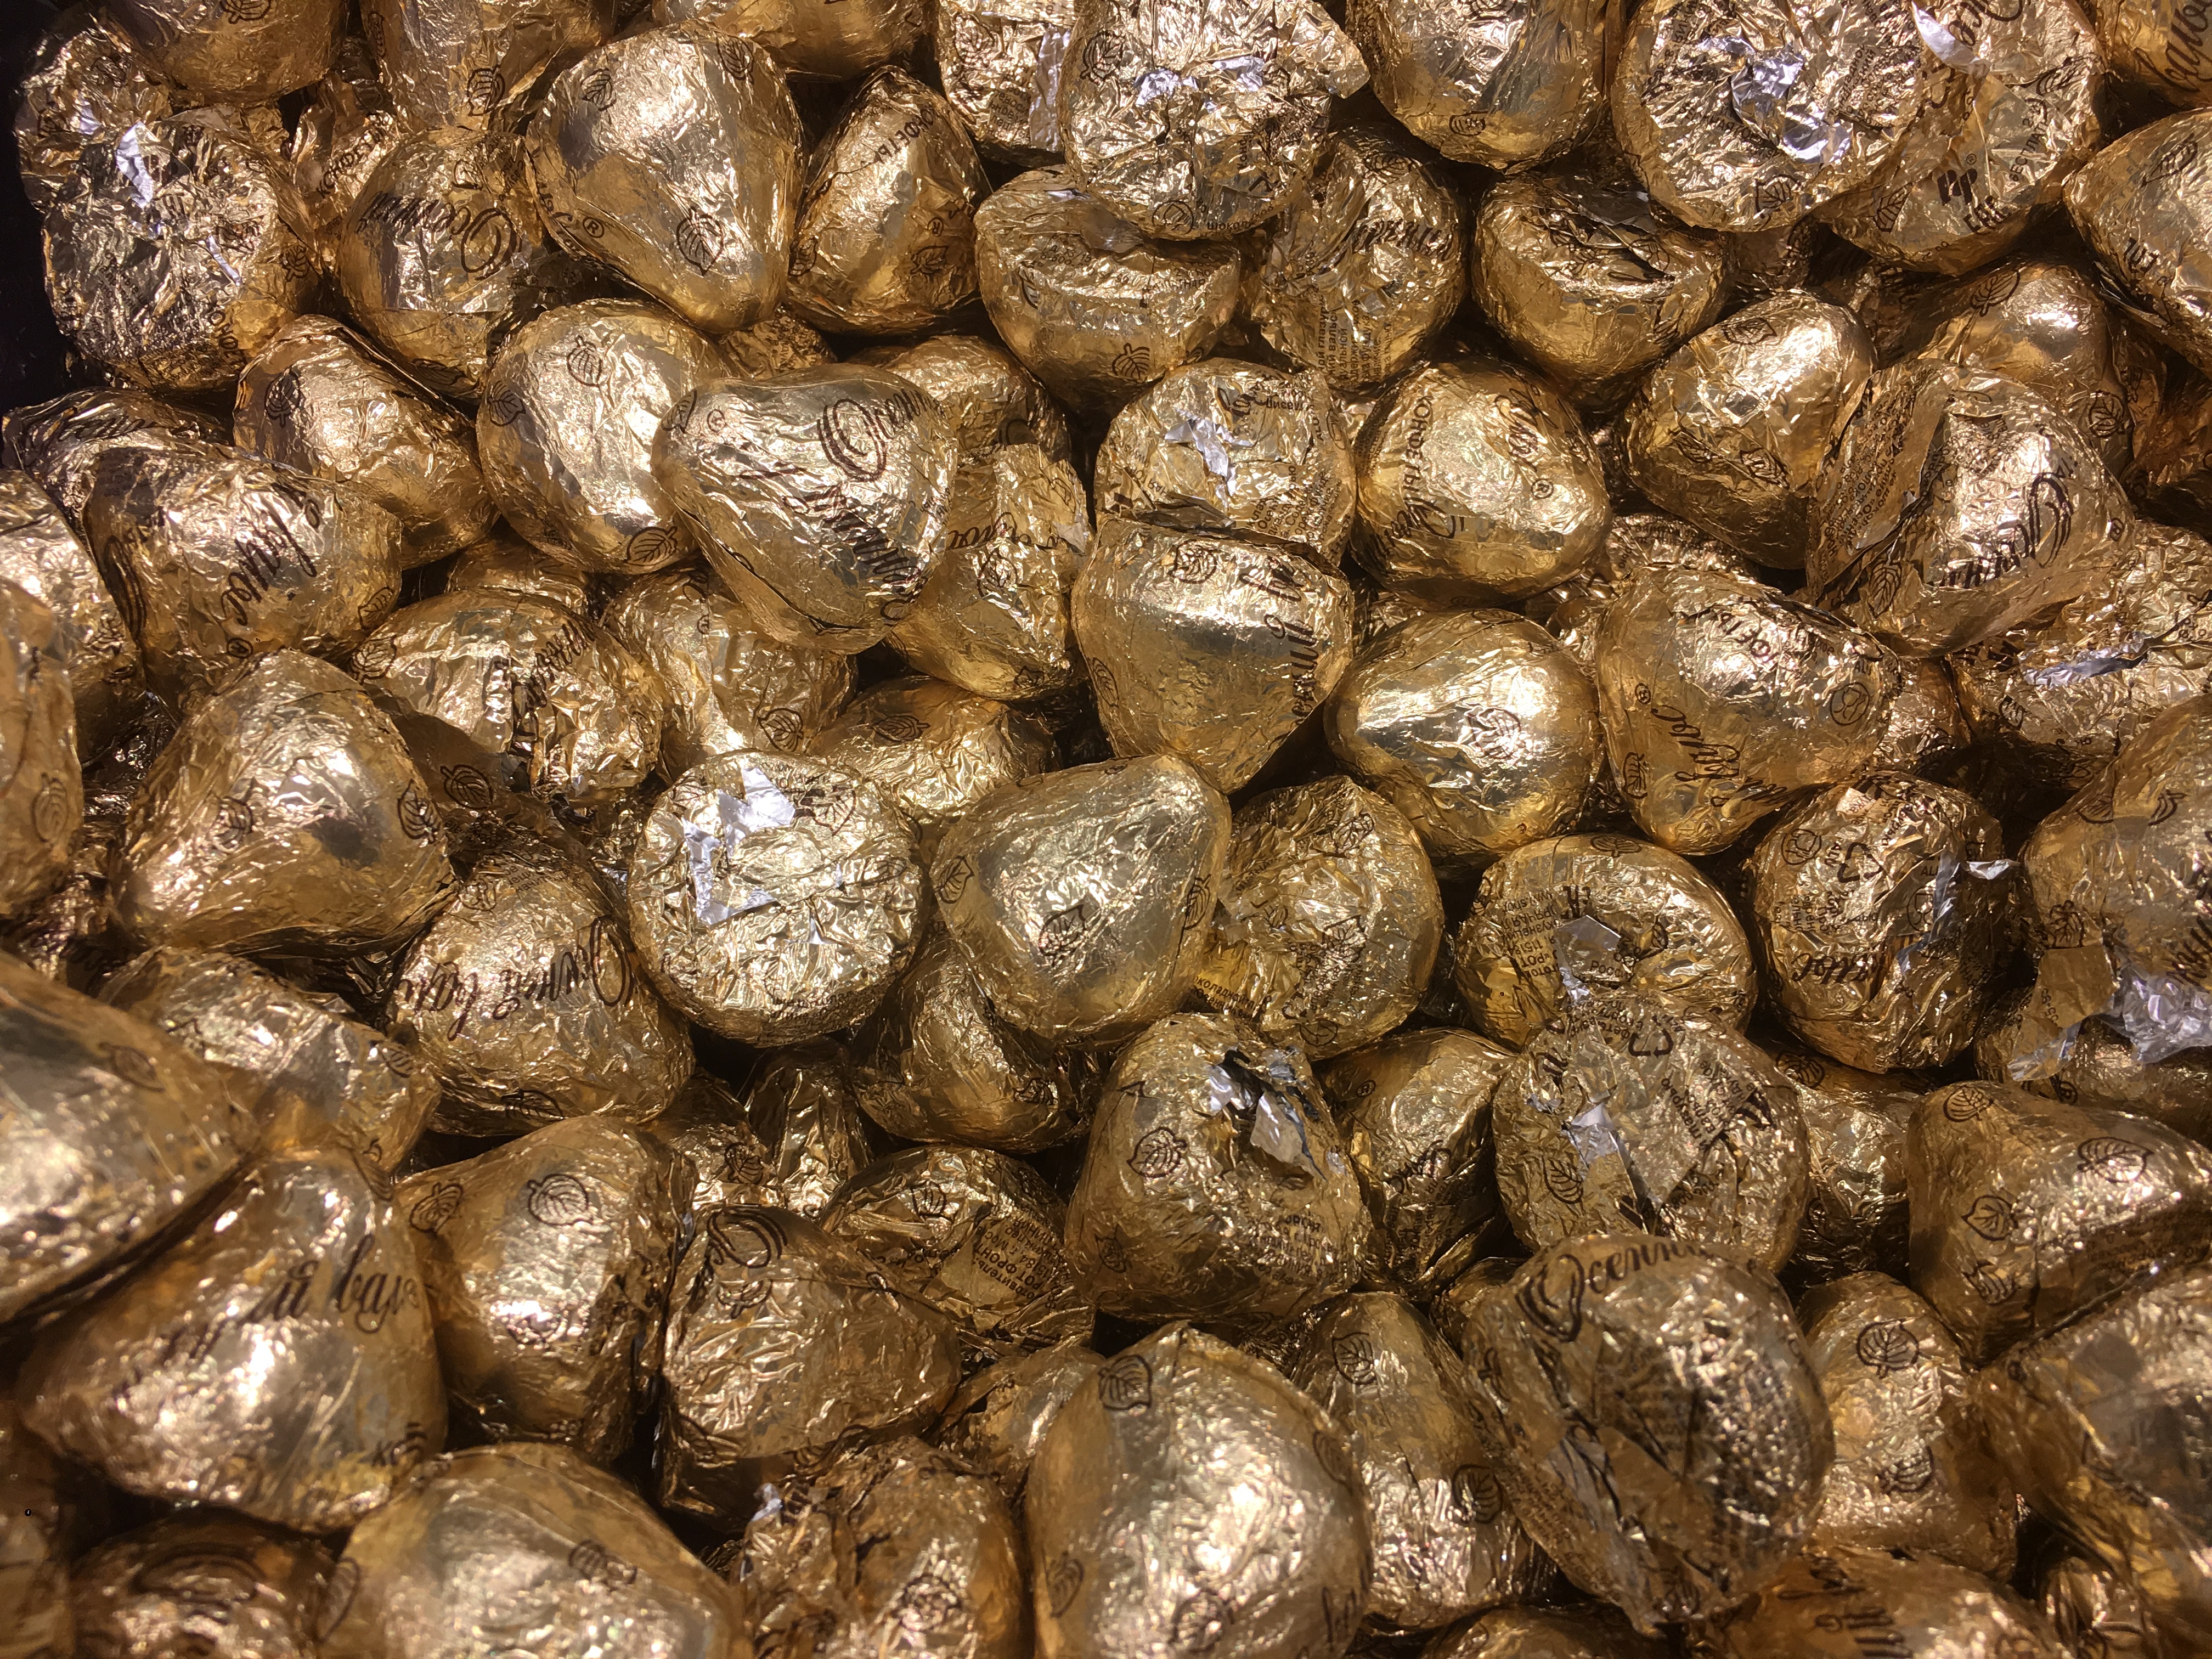
golden, gold, wrap, chocolate, moscow, rock, metal